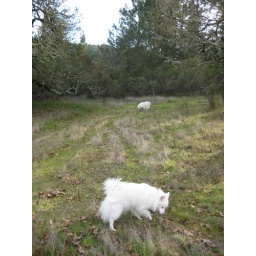
two dogs diverged in a yellow wood